UCF Knights women's basketball

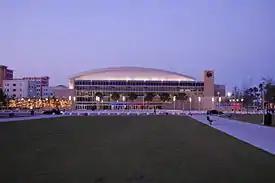
The CFE Arena, home to the Knights basketball teams.

UCF first competed in AIAW during the 1977–78 season as a Division II team. During the 1979–80 season, the Knights had a record of 23–9 and won the AIAW D–II Small College Florida State Championship. Although the college was a member of the Sunshine State Conference, it did not organize a women's basketball team within the conference until 1981. They moved up to AIAW Division I in 1981–82, the last year of AIAW, and advanced to the Division I Tournament quarterfinals.